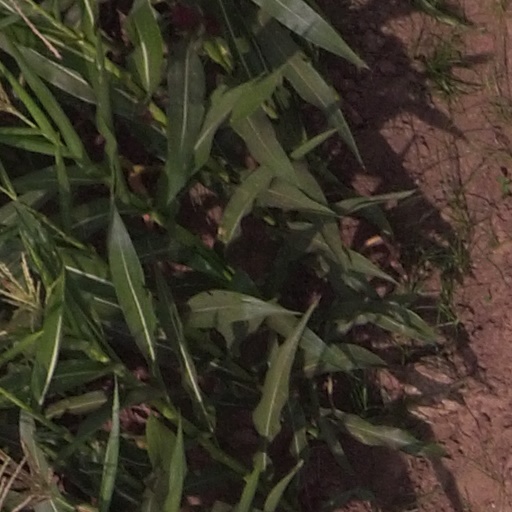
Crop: maize; corn